Equation of the center

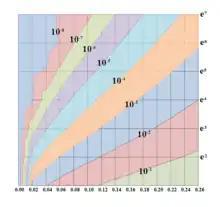
Maximum error of the series expansion of the equation of the center, in radians, as a function of orbital eccentricity (bottom axis) and the power of "e" at which the series is truncated (right axis). Note that at low eccentricity (left-hand side of the graph), the series does not need to be carried to high order to produce accurate results.

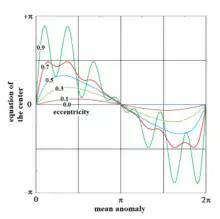
Series-expanded equation of the center as a function of mean anomaly for various eccentricities, with the equation of the center truncated at "e" for all curves. Note that the truncated equation fails at high eccentricity and produces an oscillating curve. But this is because the coefficients of the Fourier series are inaccurate due to truncation in their calculation.

In Keplerian motion, the coordinates of the body retrace the same values with each orbit, which is the definition of a periodic function. Such functions can be expressed as periodic series of any continuously increasing angular variable, and the variable of most interest is the mean anomaly, . Because it increases uniformly with time, expressing any other variable as a series in mean anomaly is essentially the same as expressing it in terms of time. Although the true anomaly is an analytic function of , it is not an entire function so a power series in will have a limited range of convergence. But as a periodic function, a Fourier series will converge everywhere. The coefficients of the series are built from Bessel functions depending on the eccentricity . Note that while these series can be presented in truncated form, they represent a sum of an "infinite" number of terms.